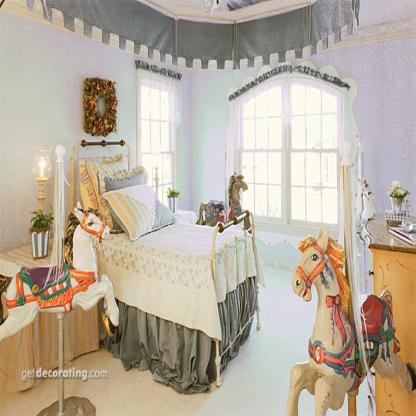
Scene: Indoor